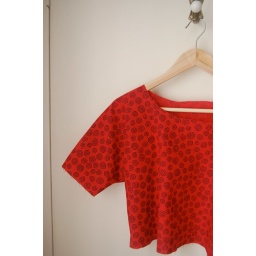
too cute tunic dress in progress